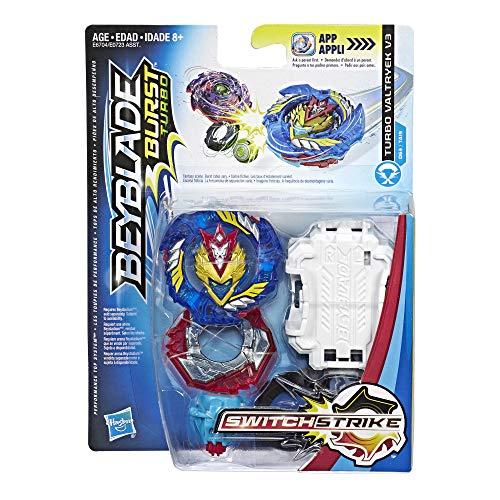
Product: BEYBLADE Bey Turbo Valtryek V3
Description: Beyblade is all about collecting and customizing tops each sold separately.
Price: $12.99
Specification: ProductDimensions:1.6x6x8inches|ItemWeight:2.72ounces|ShippingWeight:3.84ounces(Viewshippingratesandpolicies)|ASIN:B07KQ4FJF7|Itemmodelnumber:E6704AS00|Manufacturerrecommendedage:8yearsandup